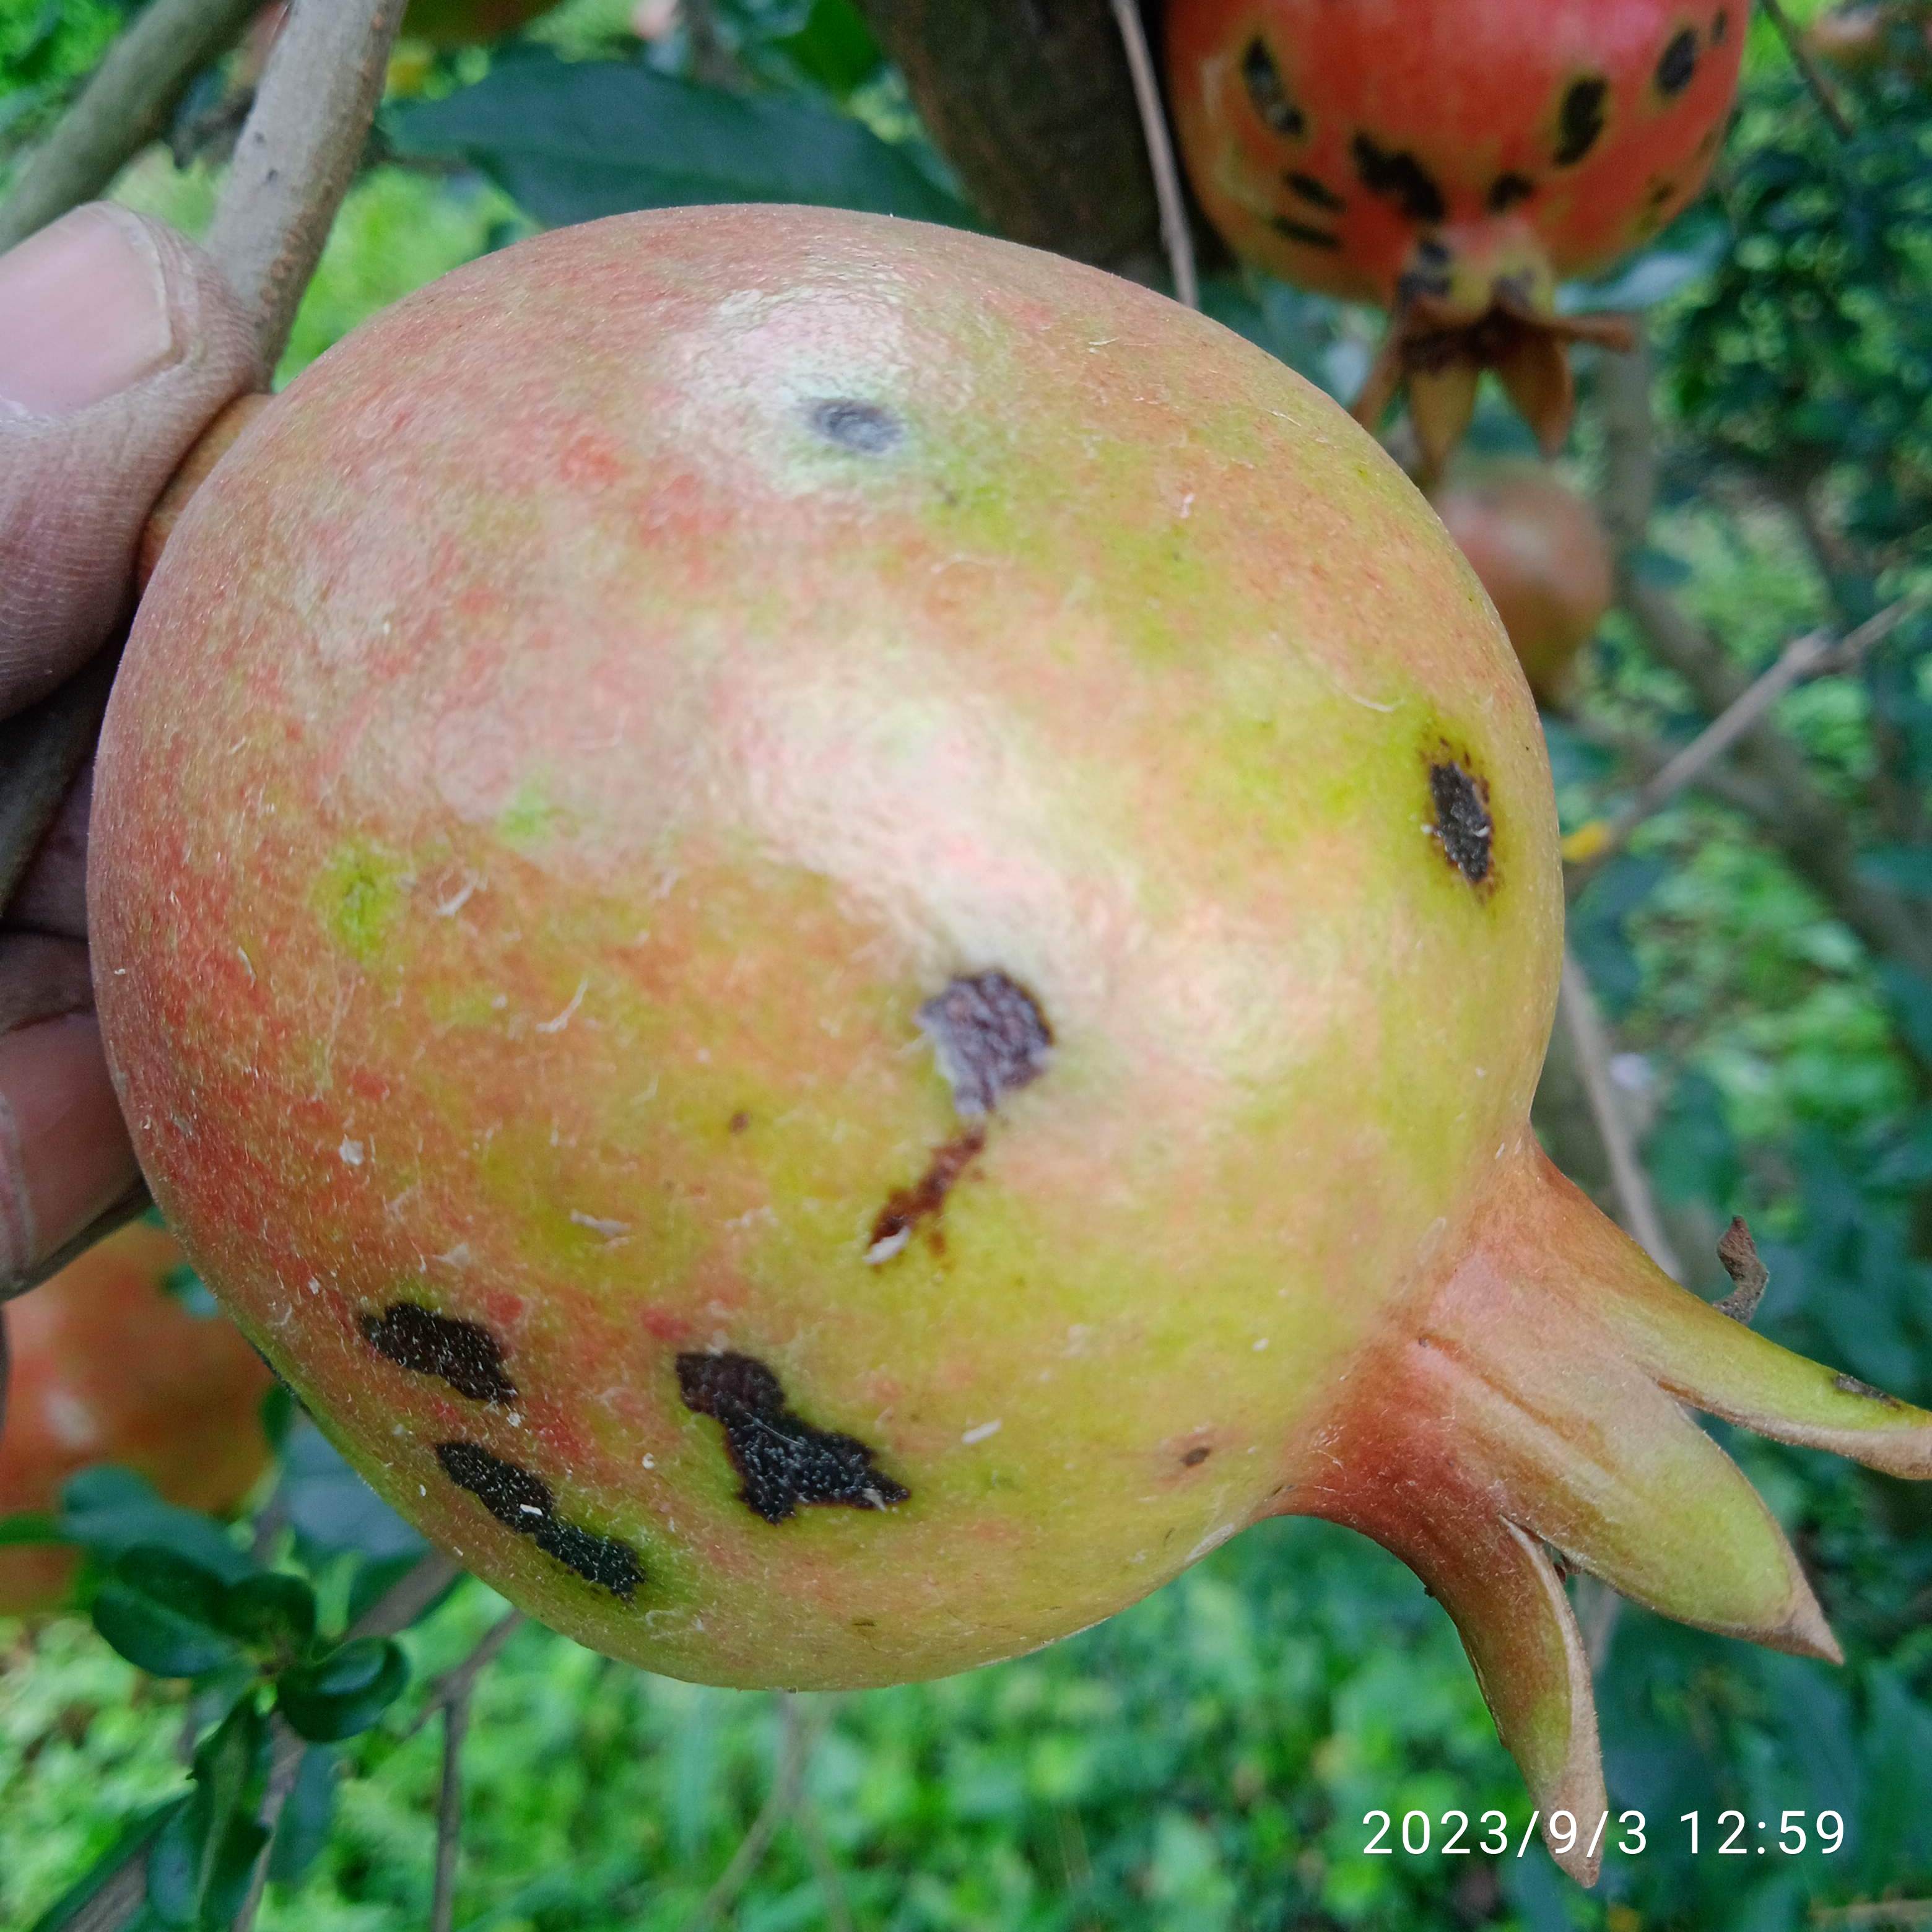
Label: Anthracnose